Volkmarsen

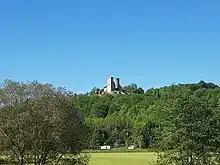
Kugelsburg-Castle

Volkmarsen lies on Autobahn A44 Dortmund – Kassel and on the Warburg-Sarnau railway and offers hourly connections to Kassel.